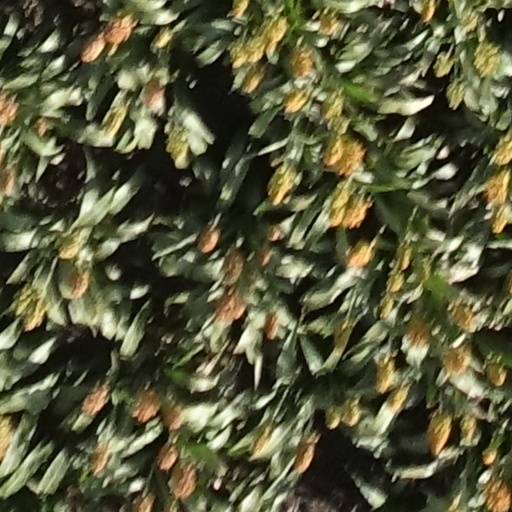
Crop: sorghum